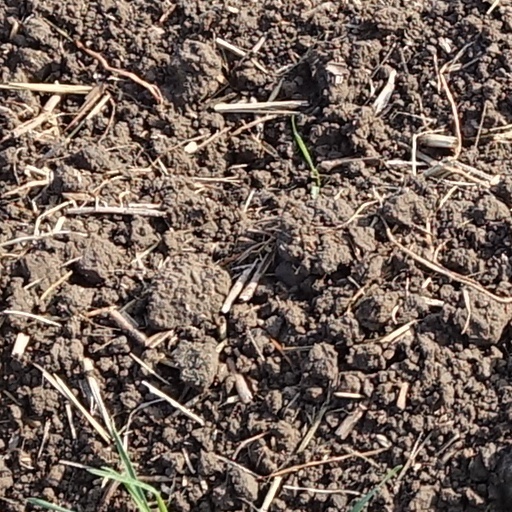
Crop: wheat